Battle of Entebbe

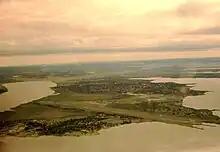
A view of Entebbe from the air

In early April Tanzanian forces began to concentrate their efforts on weakening the Ugandan position in Kampala. Tanzanian commanders had originally assumed that Amin would station the bulk of his forces in the capital, and their initial plans called for a direct attack on the city. But from the high ground in Mpigi they could see the Entebbe peninsula, where there was a high volume of Libyan air traffic and a large contingent of Ugandan and Libyan soldiers. If the TPDF seized Kampala before securing the town of Entebbe, TPDF positions in Kampala would be vulnerable to a flanking attack. Taking Entebbe would cut off Uganda's Libyan reinforcements and permit an assault on the capital from the south. Thus, Msuguri ordered the 208th Brigade under Mwita Marwa to seize the peninsula. An understrength battalion led by Lieutenant Colonel Ben Msuya secured Kanjasi, cutting off Entebbe from Kampala.